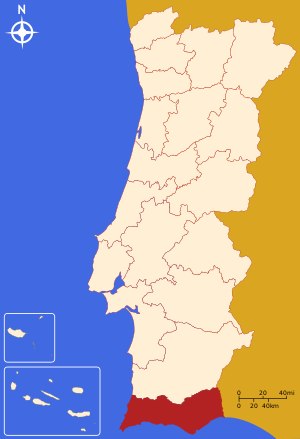
Faro (distrikt)
Faros beliggenhed i Portugal
Faro er et distrikt i Algarve i Portugal, hvis hovedstad er byen af samme navn, Faro.